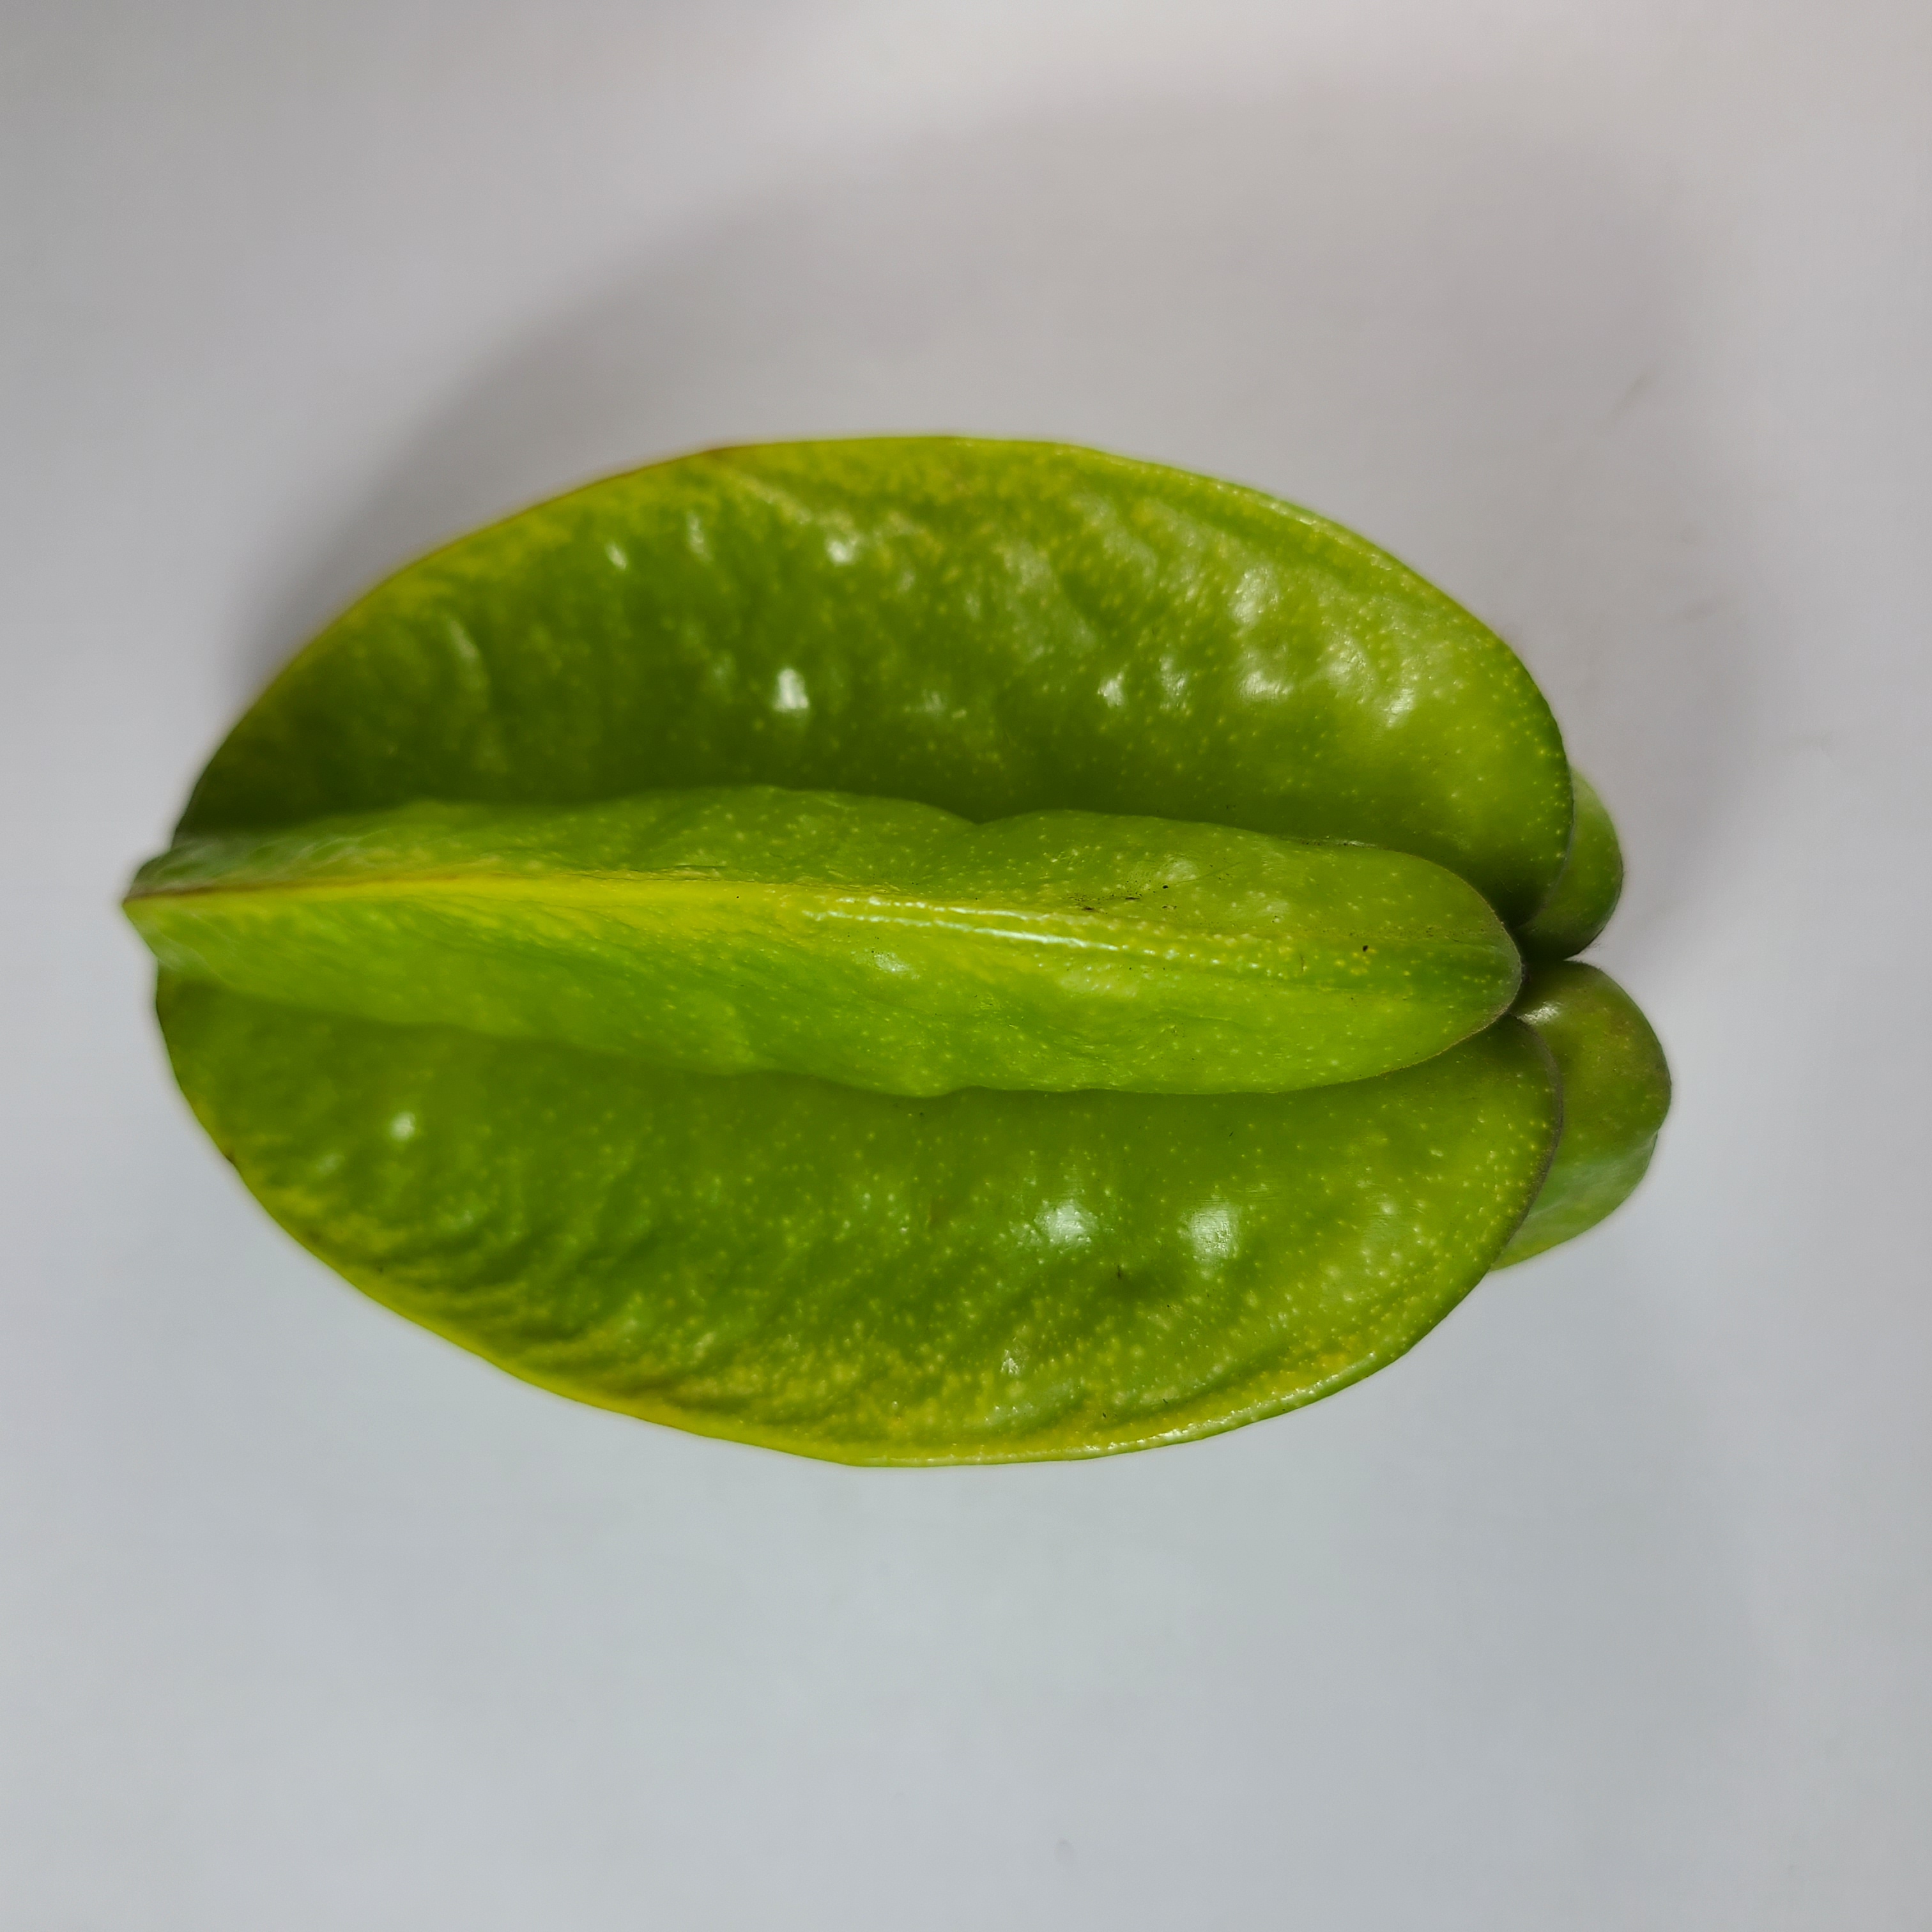
Label: Healthy Fruits